Ukraine at the 2020 Summer Olympics

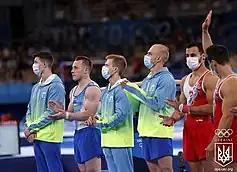
Men's artistic team in the team all-around final on 26 July

Ukrainian fencers qualified a full squad in the men's team épée at the Games by finishing among the top four nations in the FIE Olympic Team Rankings. Going to her fourth consecutive Games, multiple medalist and four-time world champion Olha Kharlan claimed a spot in the women's sabre as one of the two highest-ranked fencers vying for qualification from Europe in the FIE Adjusted Official Rankings, while two-time Olympian Olena Kryvytska rounded out the Ukrainian roster by winning the final match of the women's épée at the European Zonal Qualifier in Madrid, Spain.